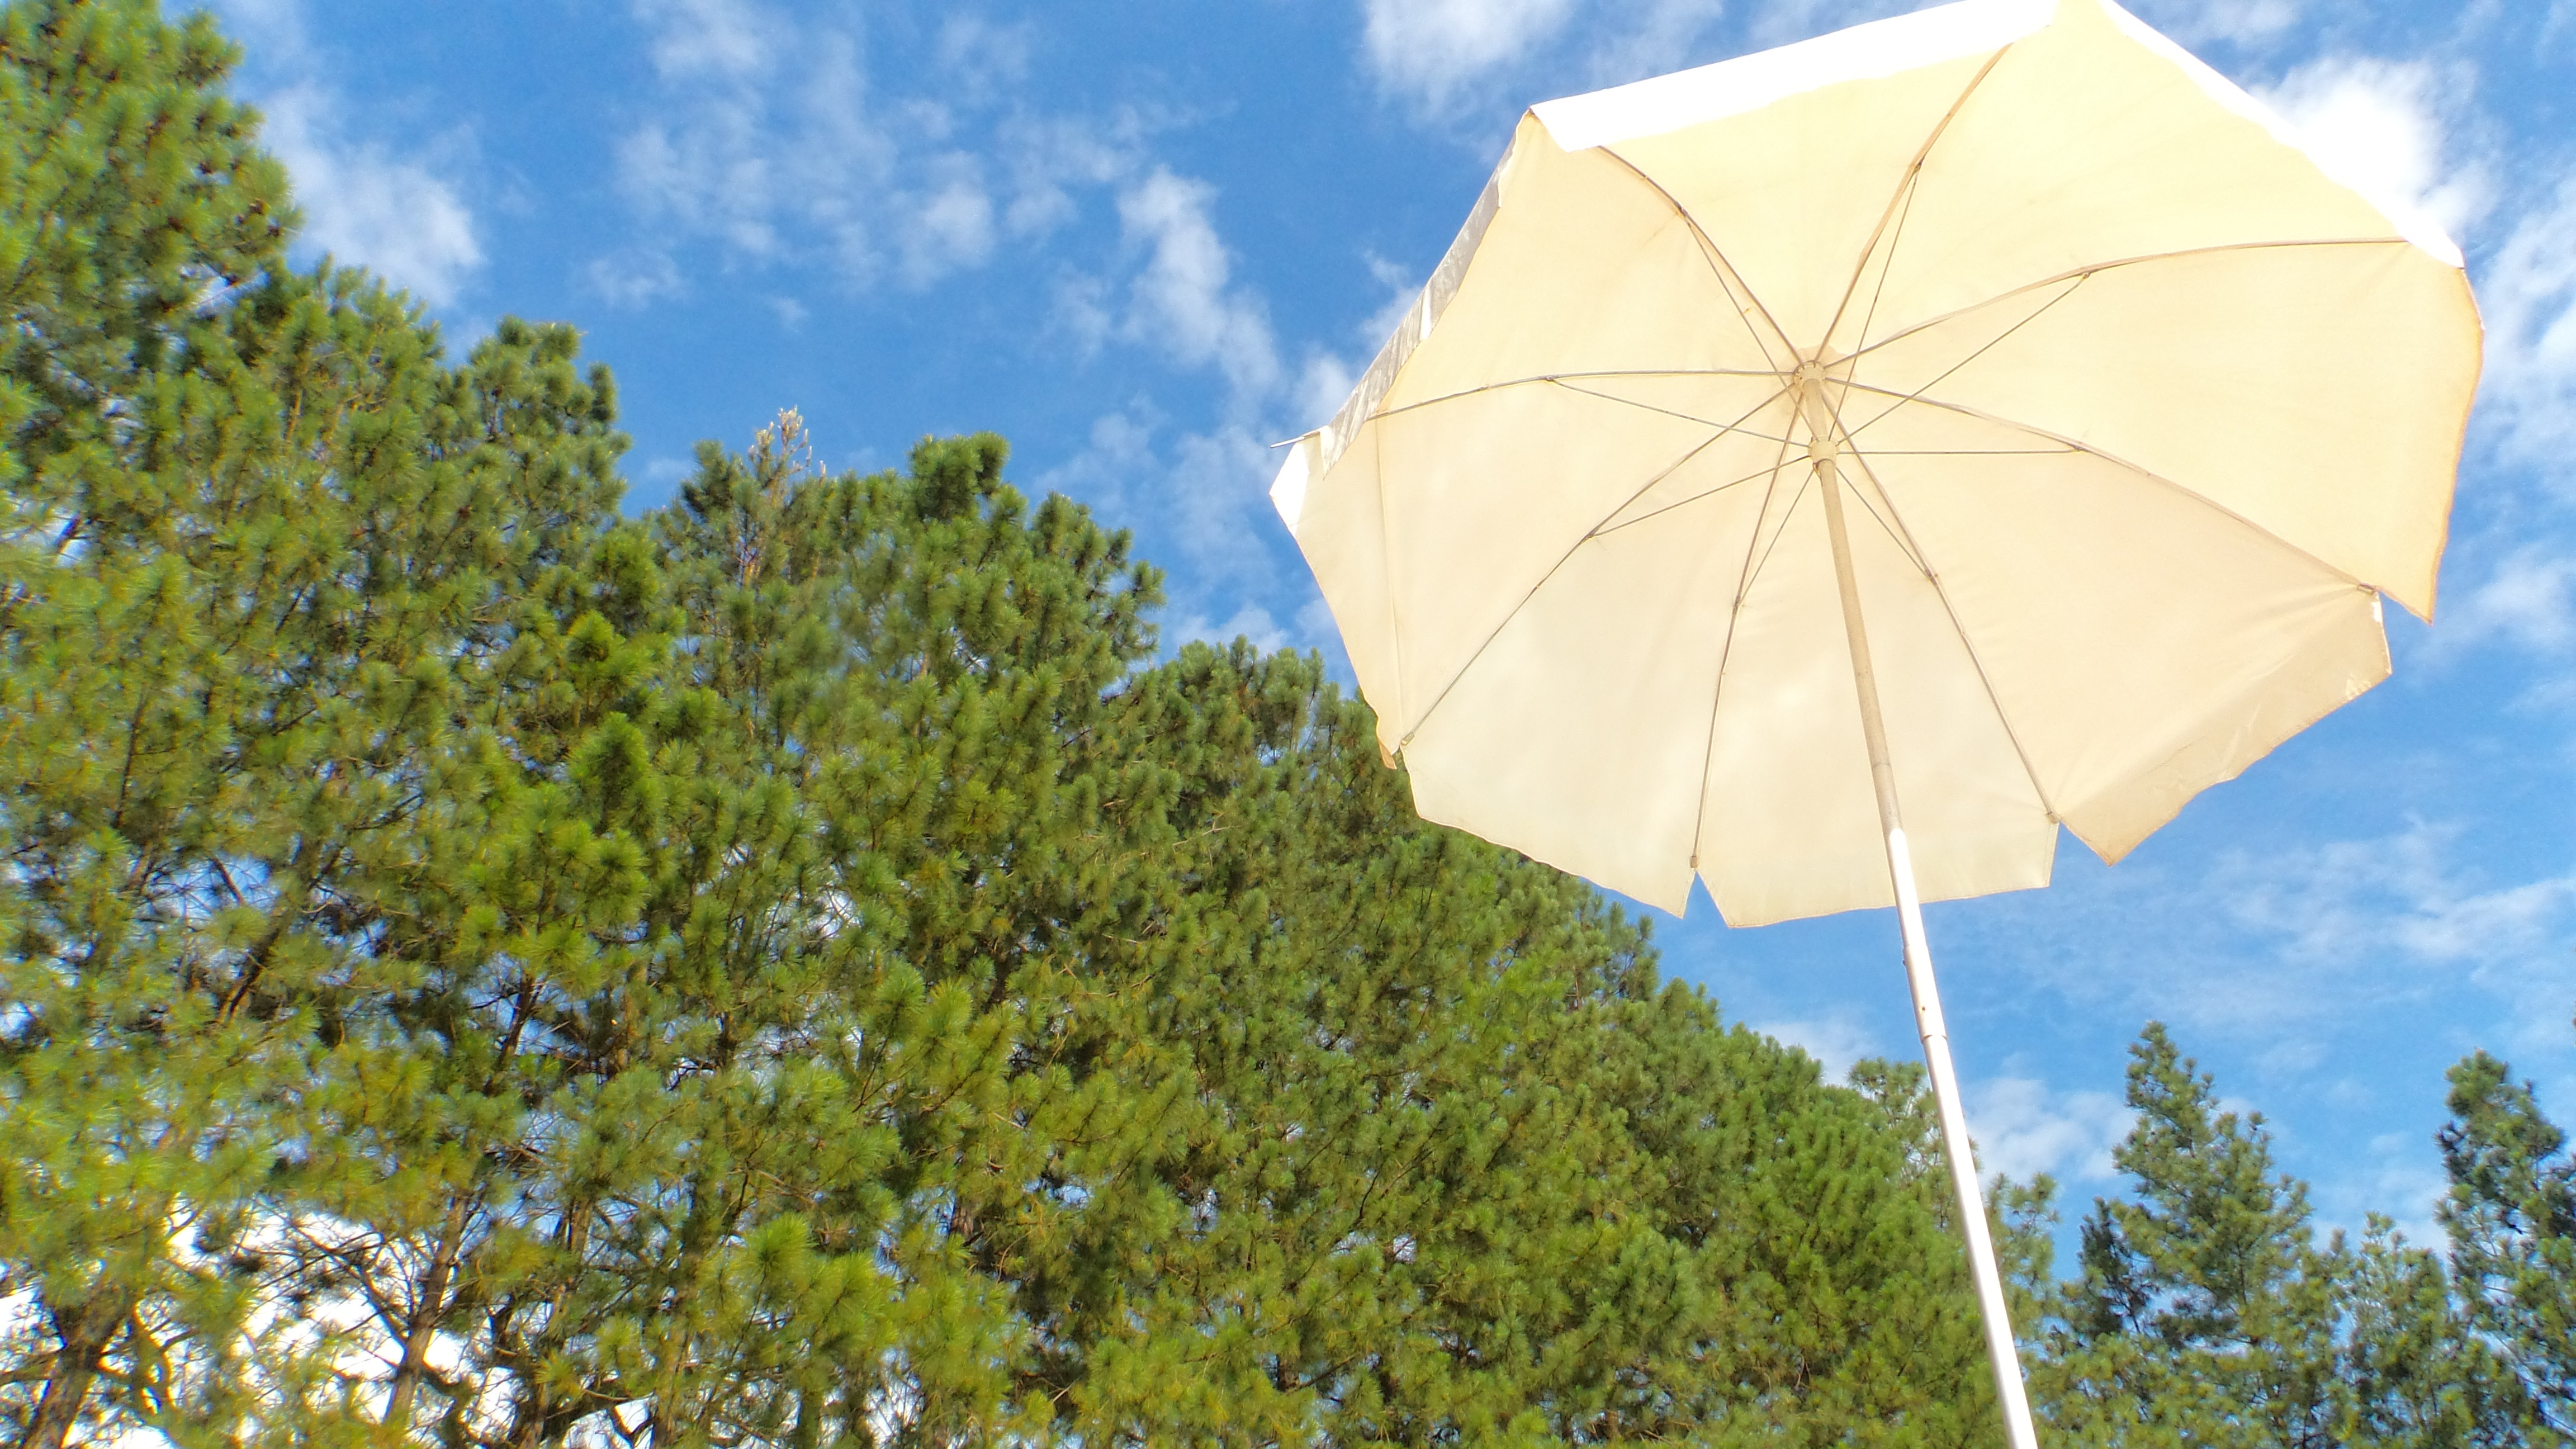
beach, tree, plant, sky, sunlight, leaf, flower, wind, green, umbrella, blue, agriculture, sol, ceu, fashion accessory